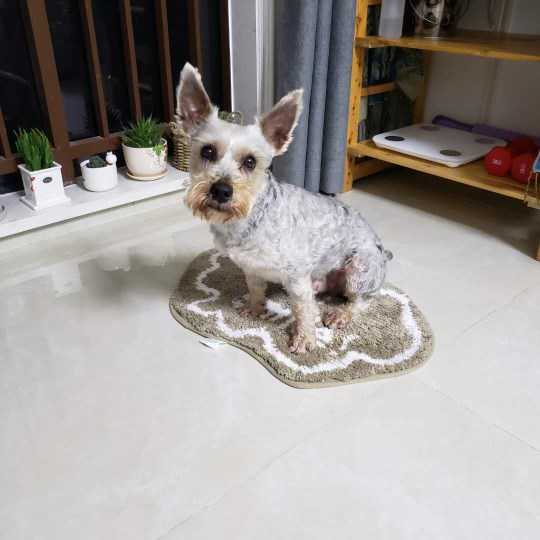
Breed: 2342-n000102-miniature_schnauzer